Western Trails

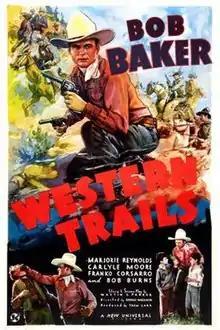
Theatrical release poster

Western Trails is a 1938 American Western film directed by George Waggner and written by Norton S. Parker. The film stars Bob Baker, Marjorie Reynolds, John Ridgely, Carlyle Moore Jr., Forrest Taylor, Franco Corsaro and Bob Burns. The film was released on June 1, 1938, by Universal Pictures.